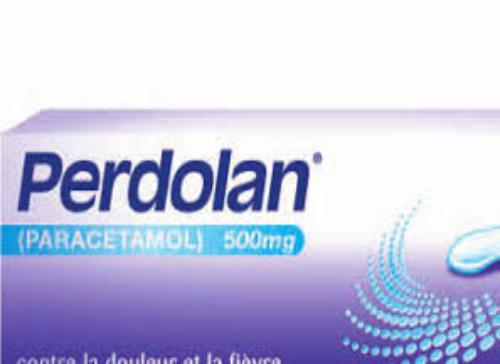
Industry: Medical